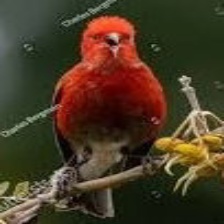
Species: APAPANE
Scientific name: HIMATIONE SANGUINEA